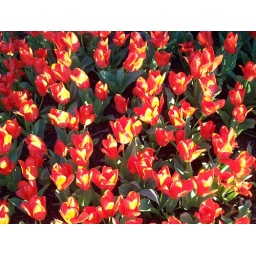
These bright red tulips found in a neighborhood park in Riverton, Utah, mirror the afternoon sun in a bright yellow reflection.